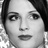
Emotion: neutral